Jagannath

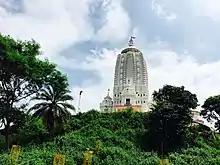
The Jagganath temple in Ranchi, Jharkhand

During the rule of Anangabhima III [1211–1239], Balabhadra and Subhadra find the earliest known mention in the Pataleshwara inscription of 1237 CE. According to the German Indologist Kulke, Anangibhima III was the originator of the triad of Jagannath, Balabhadra, and Subhadra suggesting that Balabhadra was added after Lakshmi's transformation into Subhadra.